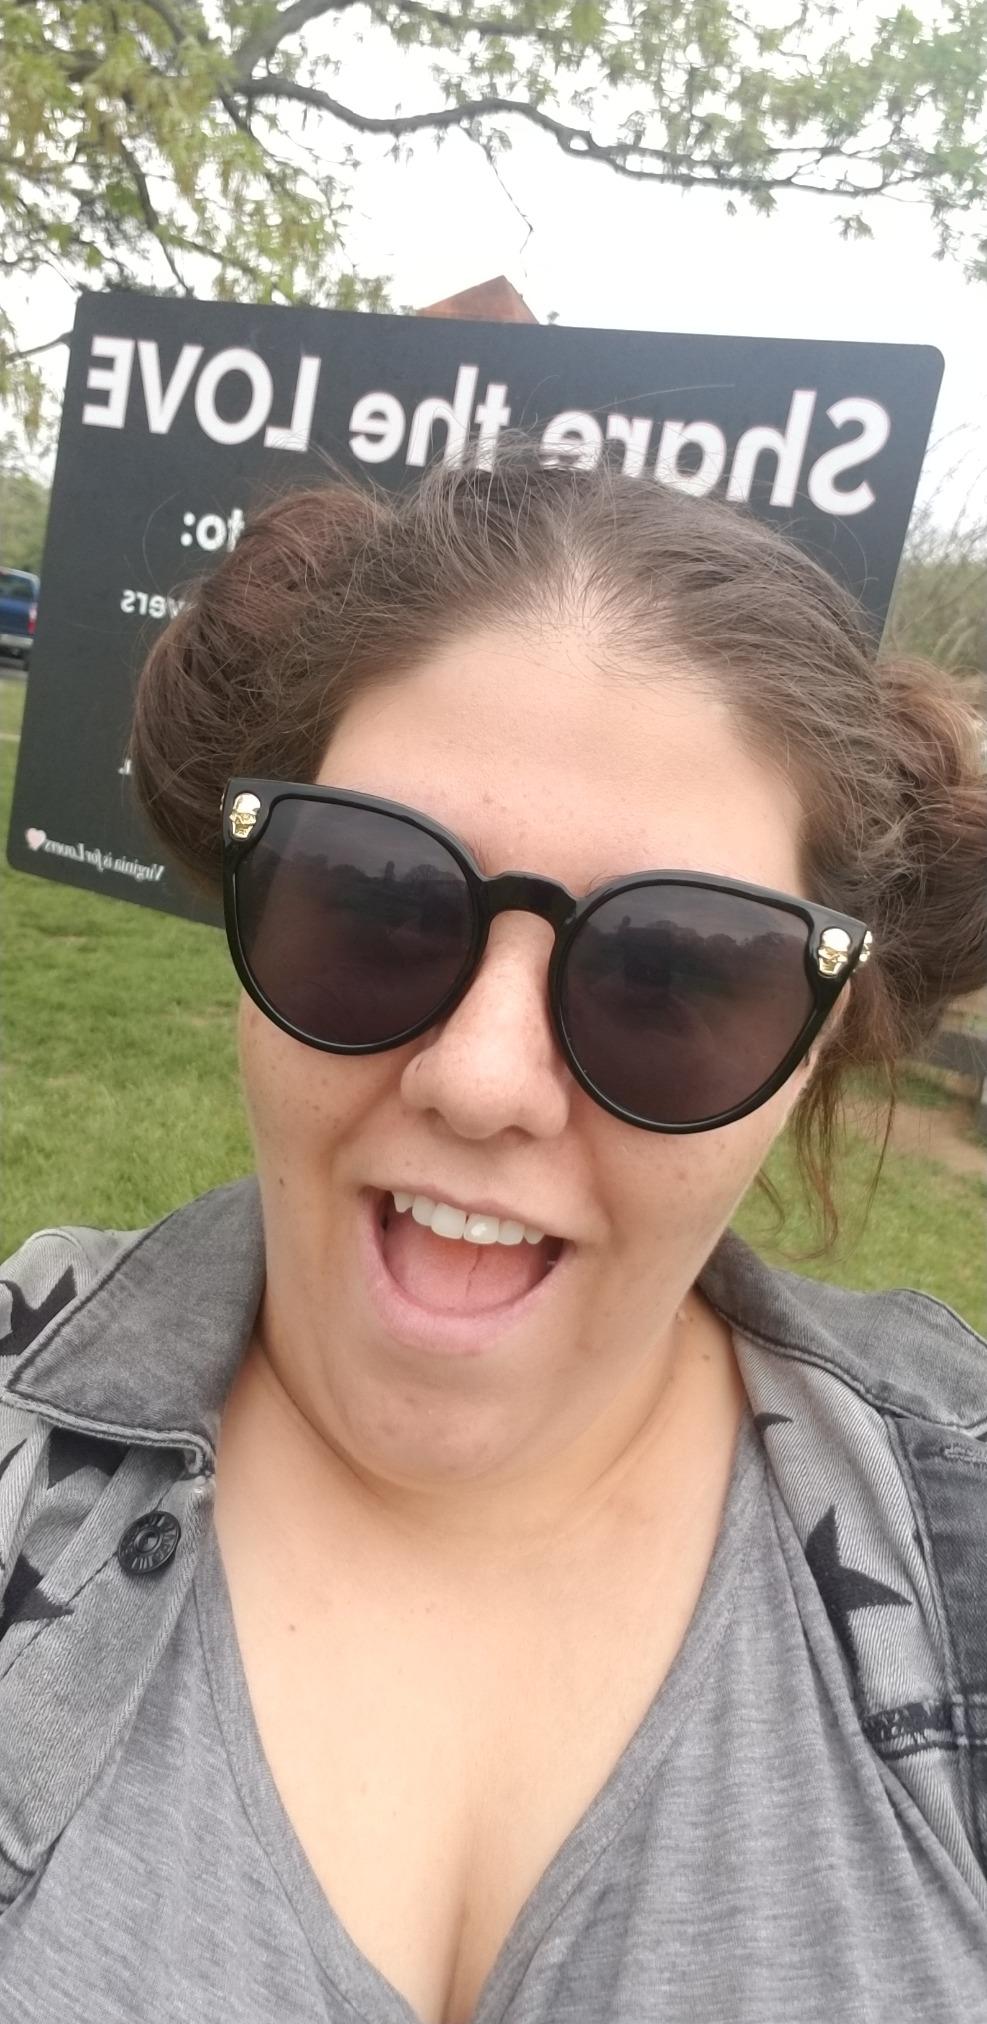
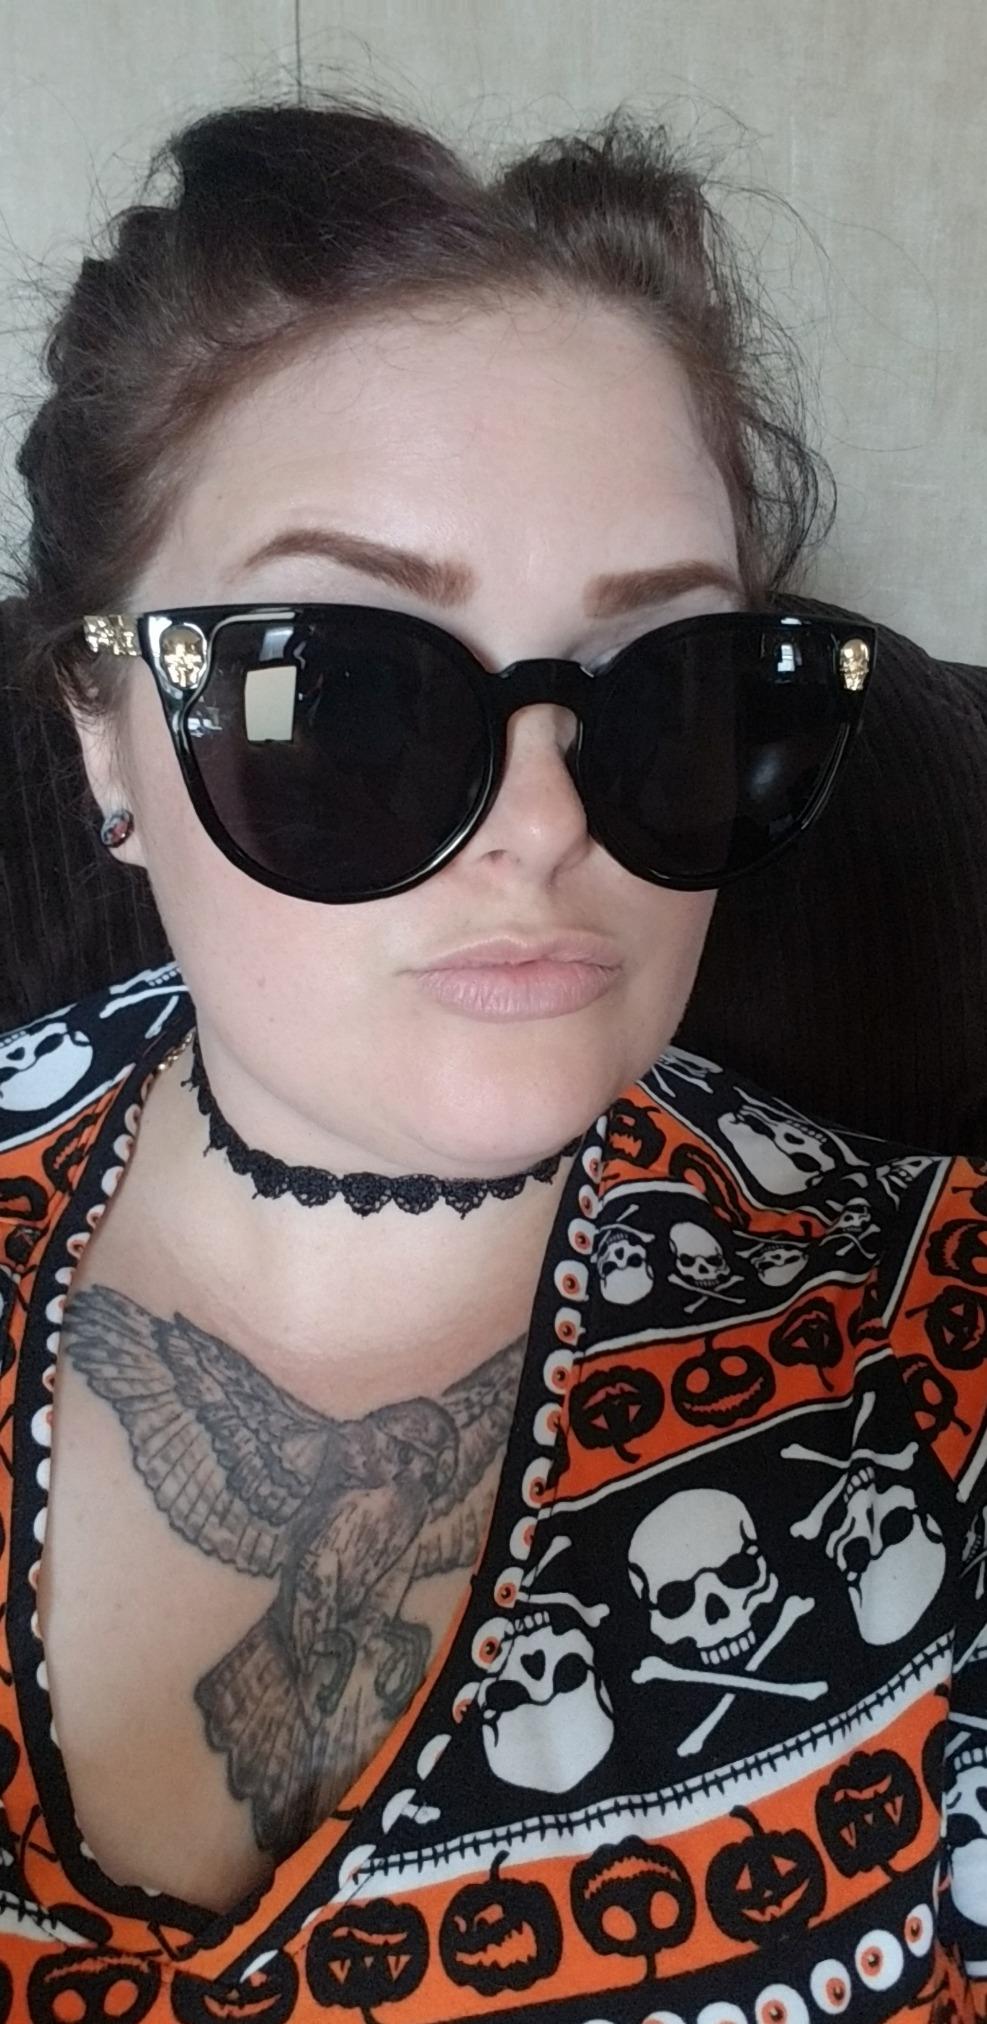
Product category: accessories_sunglasses
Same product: yes